Hteiktin Ma Lat

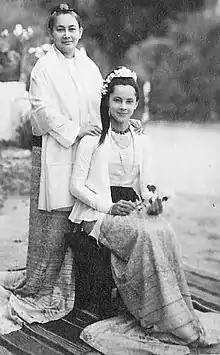
Hteiktin Ma Lat and her daughter Princess Yadana Nat Mei

Hteiktin Ma Lat was born on 13 October 1894 in Calcutta, British India. She was the second daughter of Limbin Mintha and his consort Kin Me (Yenatha Khin Khin Gyi), the princess of Limbin. She was the great-granddaughter of King Tharrawaddy and granddaughter of Prince Kanaung. She studied at Girl's High School in Allahabad, India; she was well-educated and spoke English fluently.